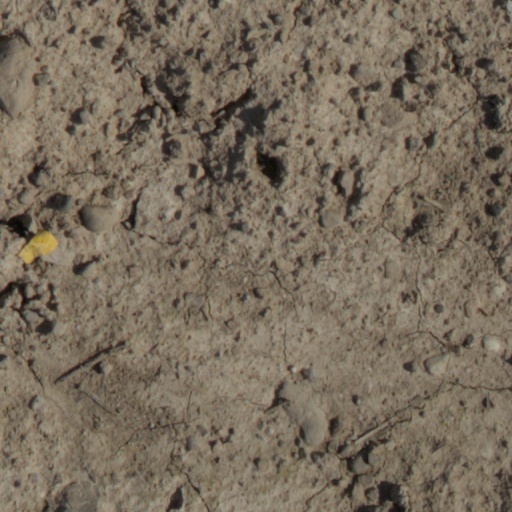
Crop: wheat